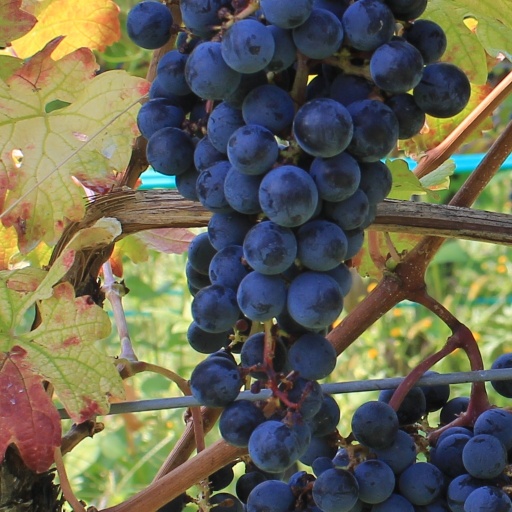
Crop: grape